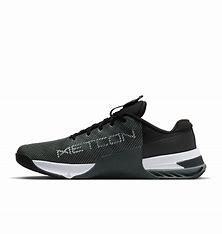
Brand: Nike
Model: Metcon 8